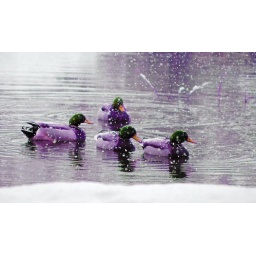
A group of adorable ducks swimming in Virginia Lake.